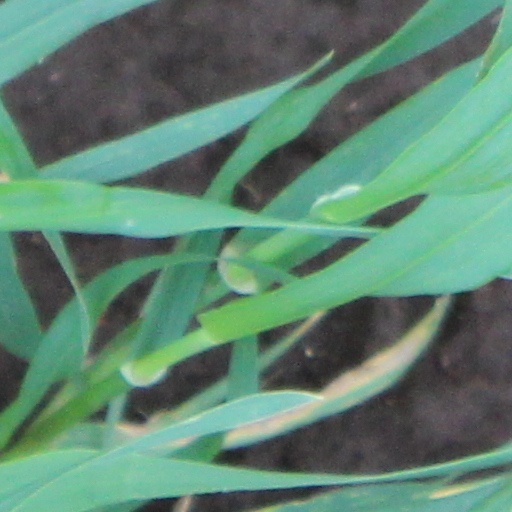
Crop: wheat